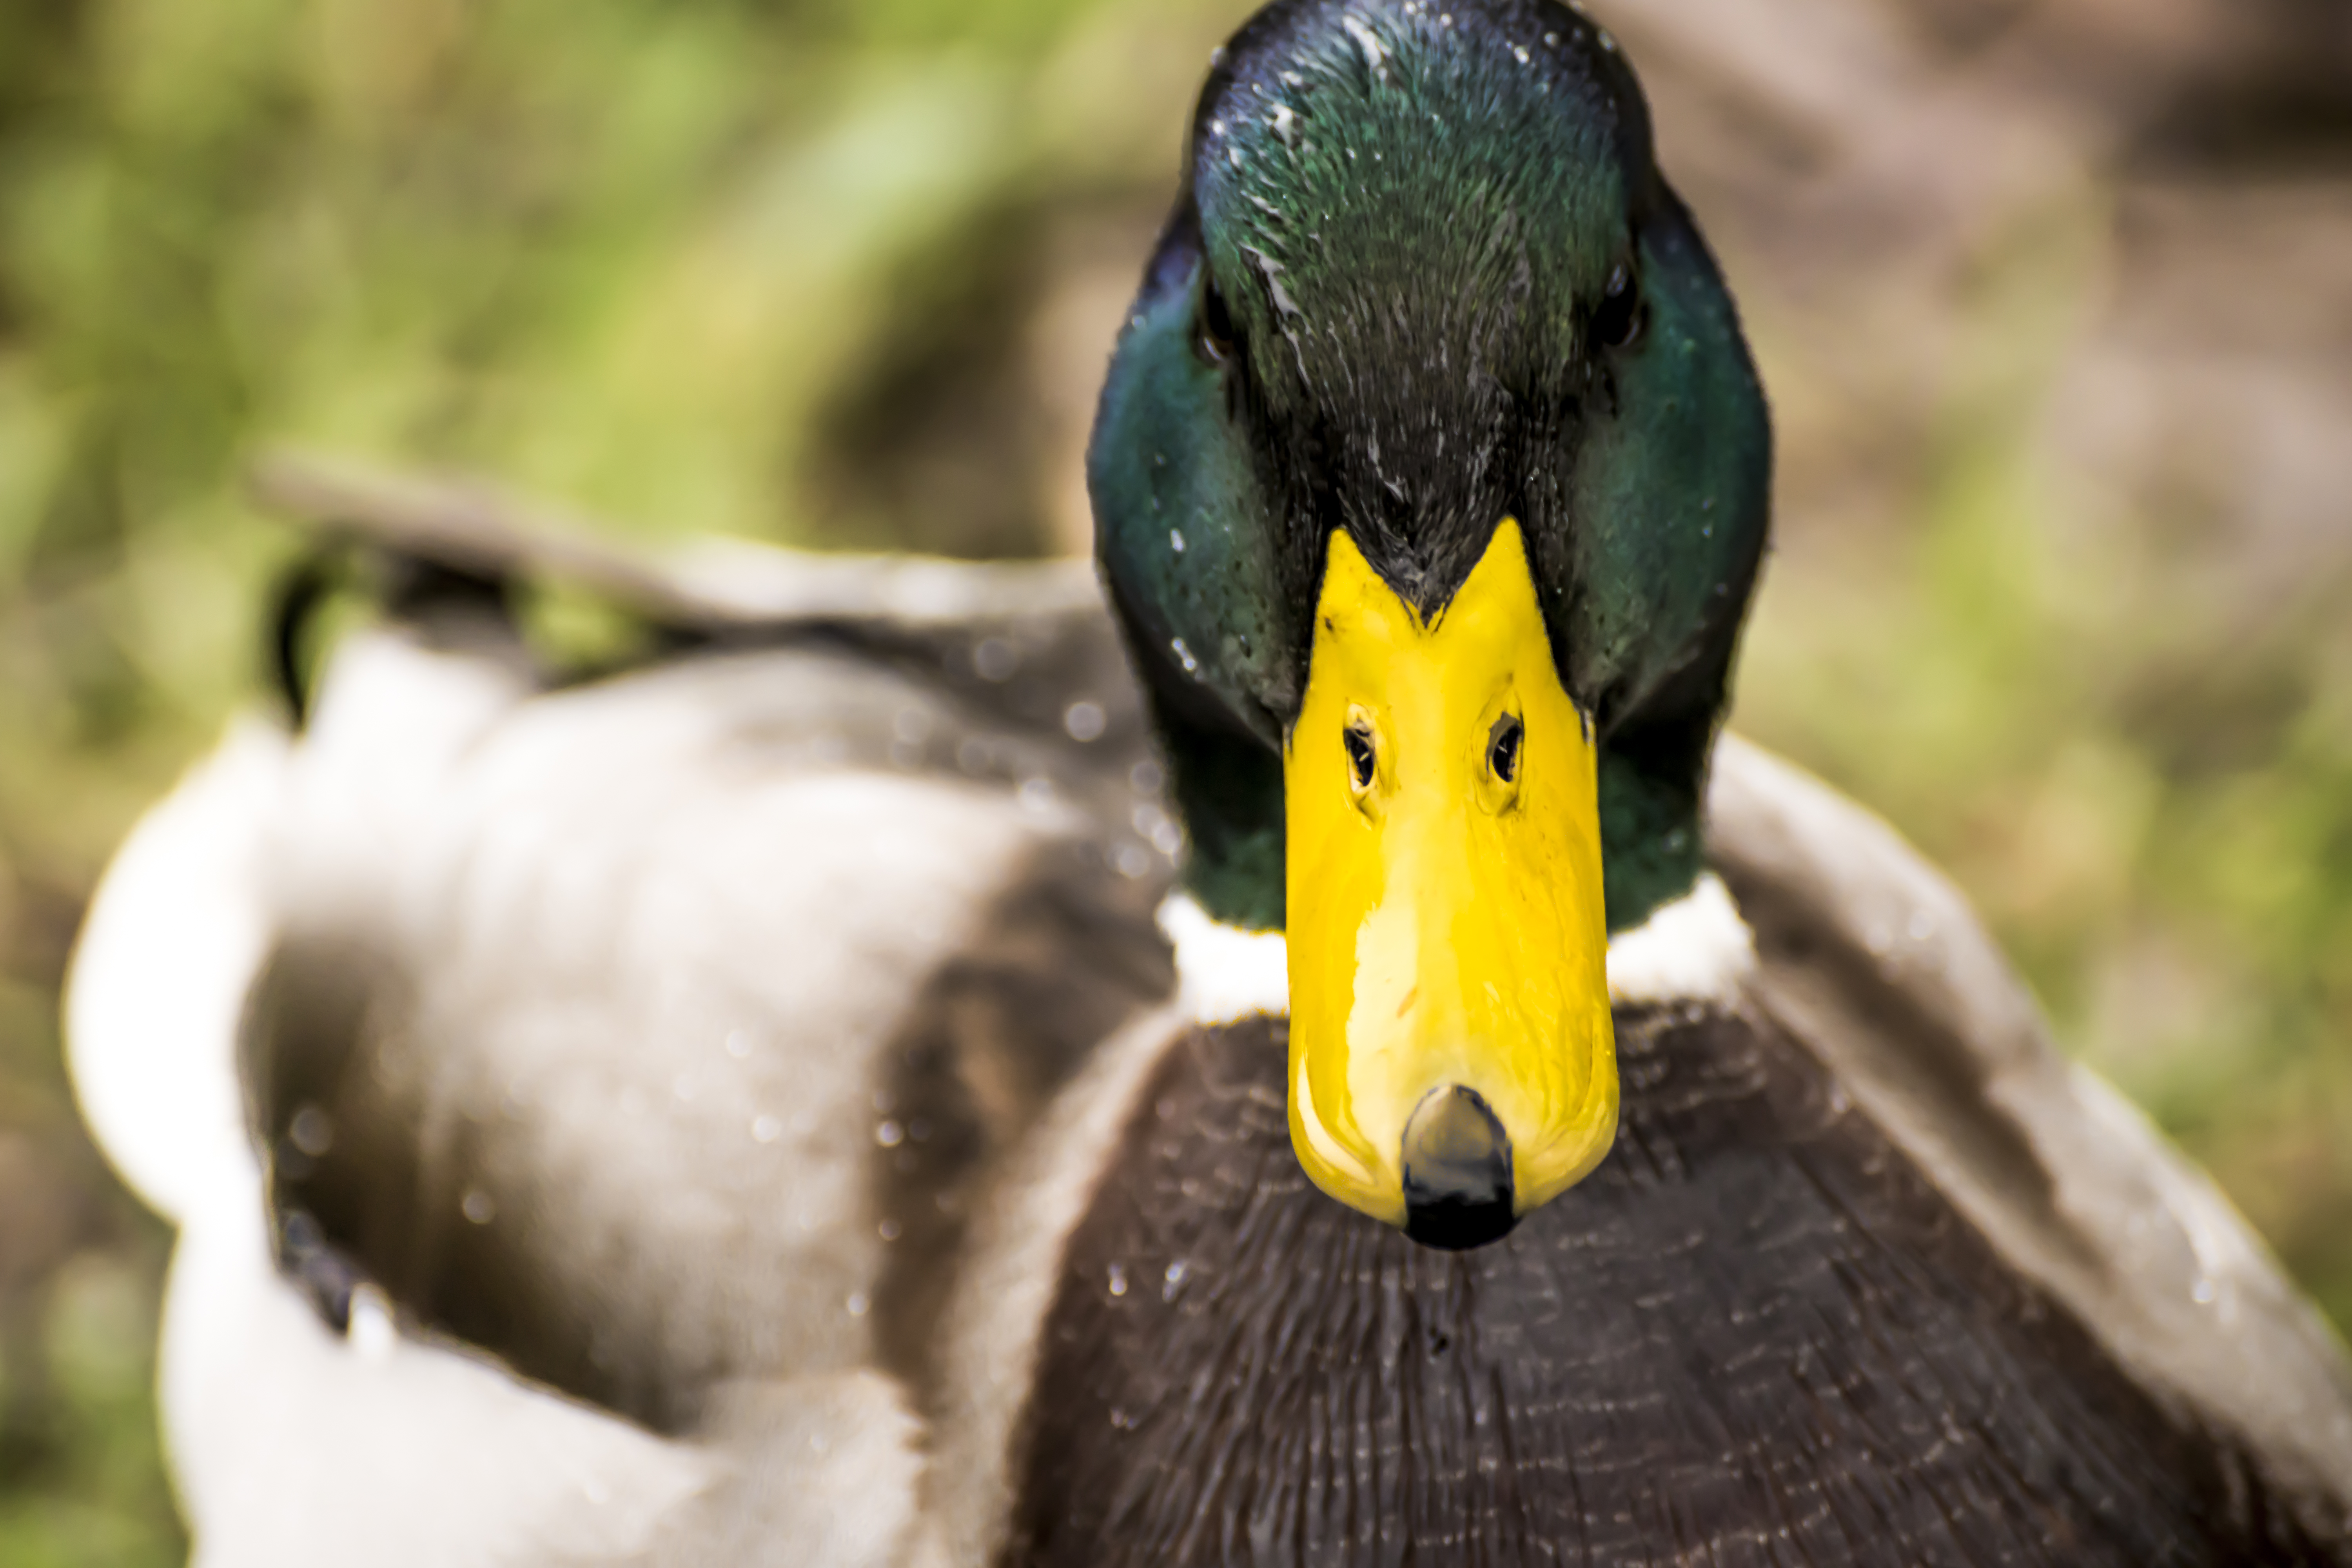
nature, bird, animal, wildlife, green, beak, fauna, poultry, close up, duck, vertebrate, waterfowl, water bird, mallard, animal photography, ducks geese and swans